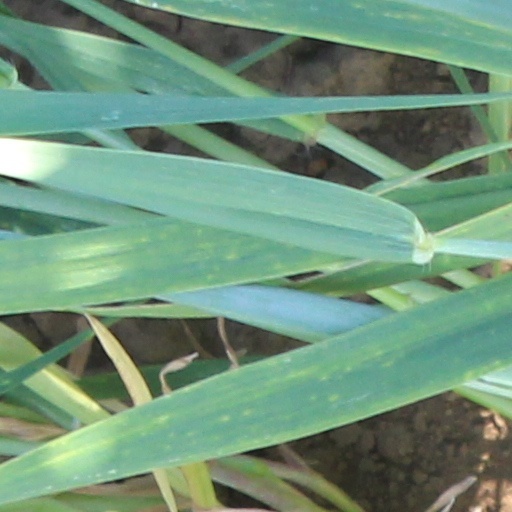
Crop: wheat